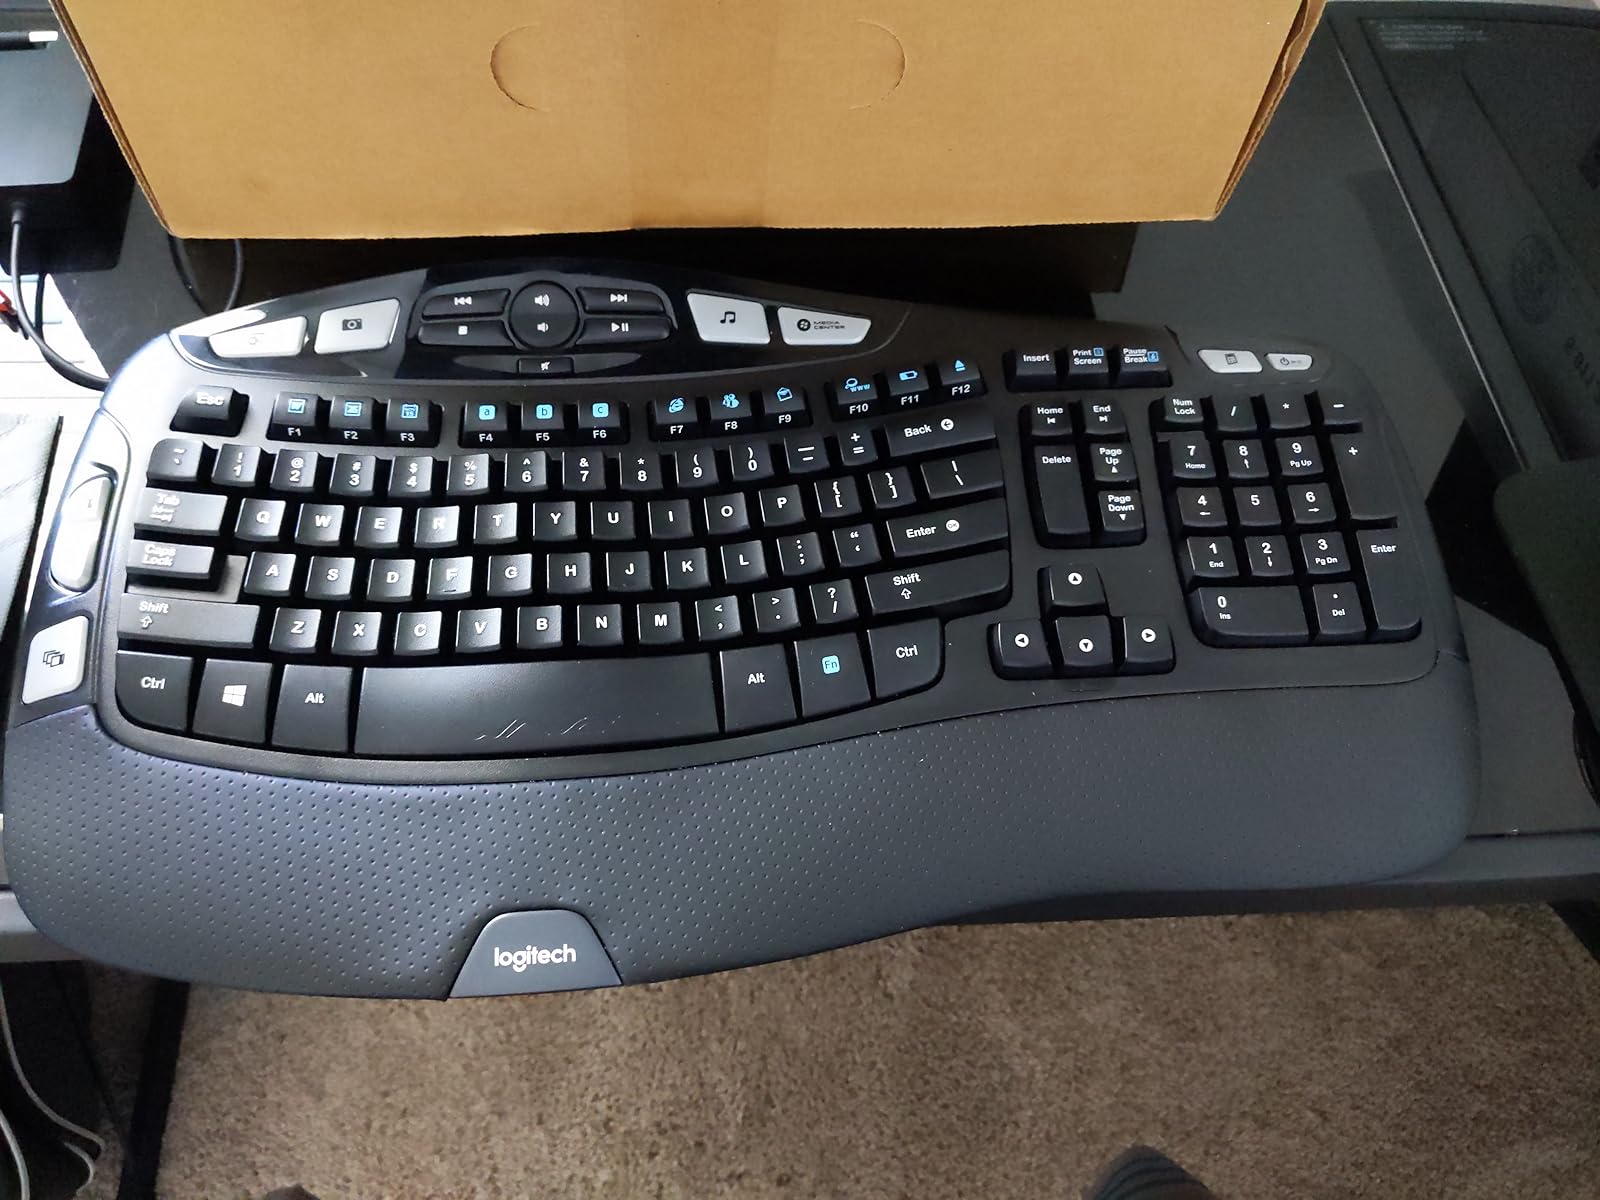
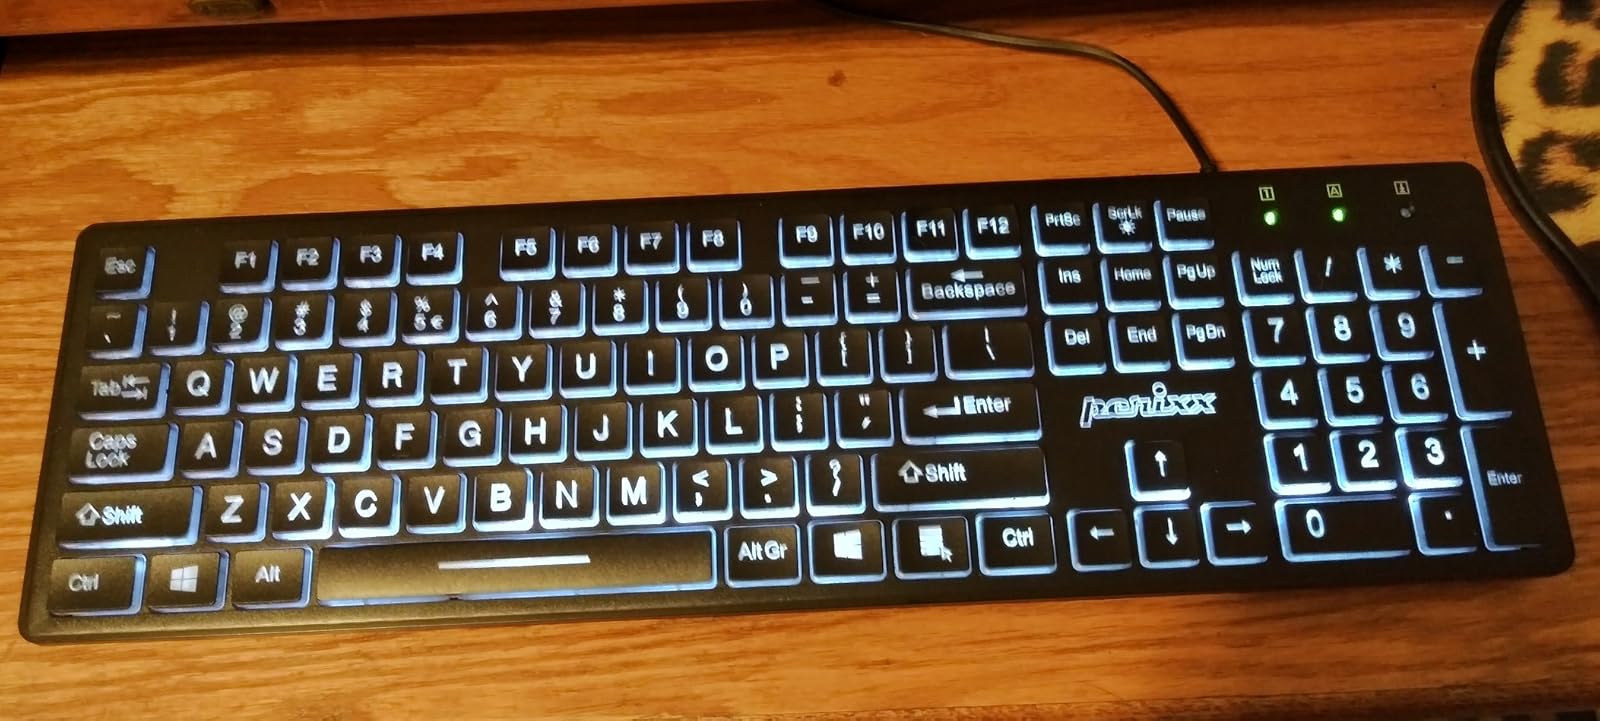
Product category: keyboard
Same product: no